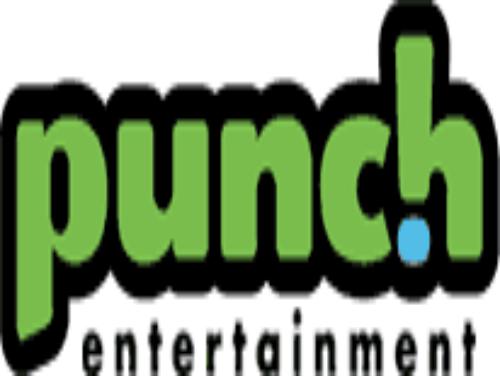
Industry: Leisure